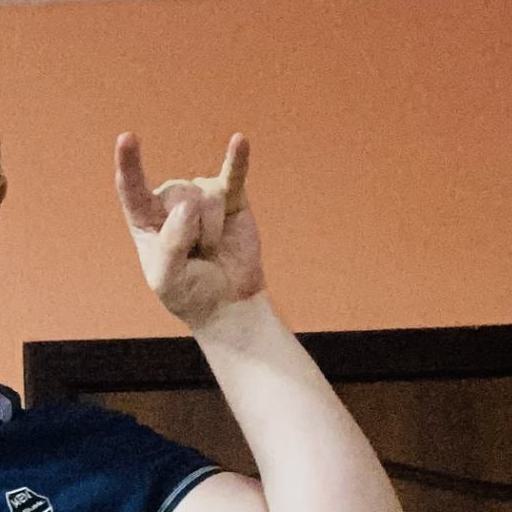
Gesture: rock